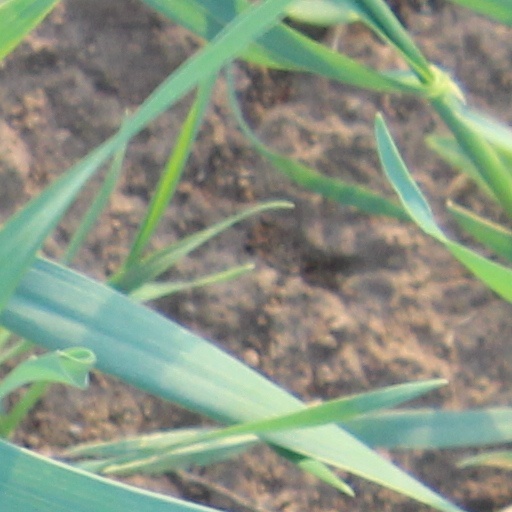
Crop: wheat